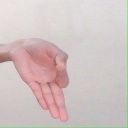
अक्षर: ज्ञ